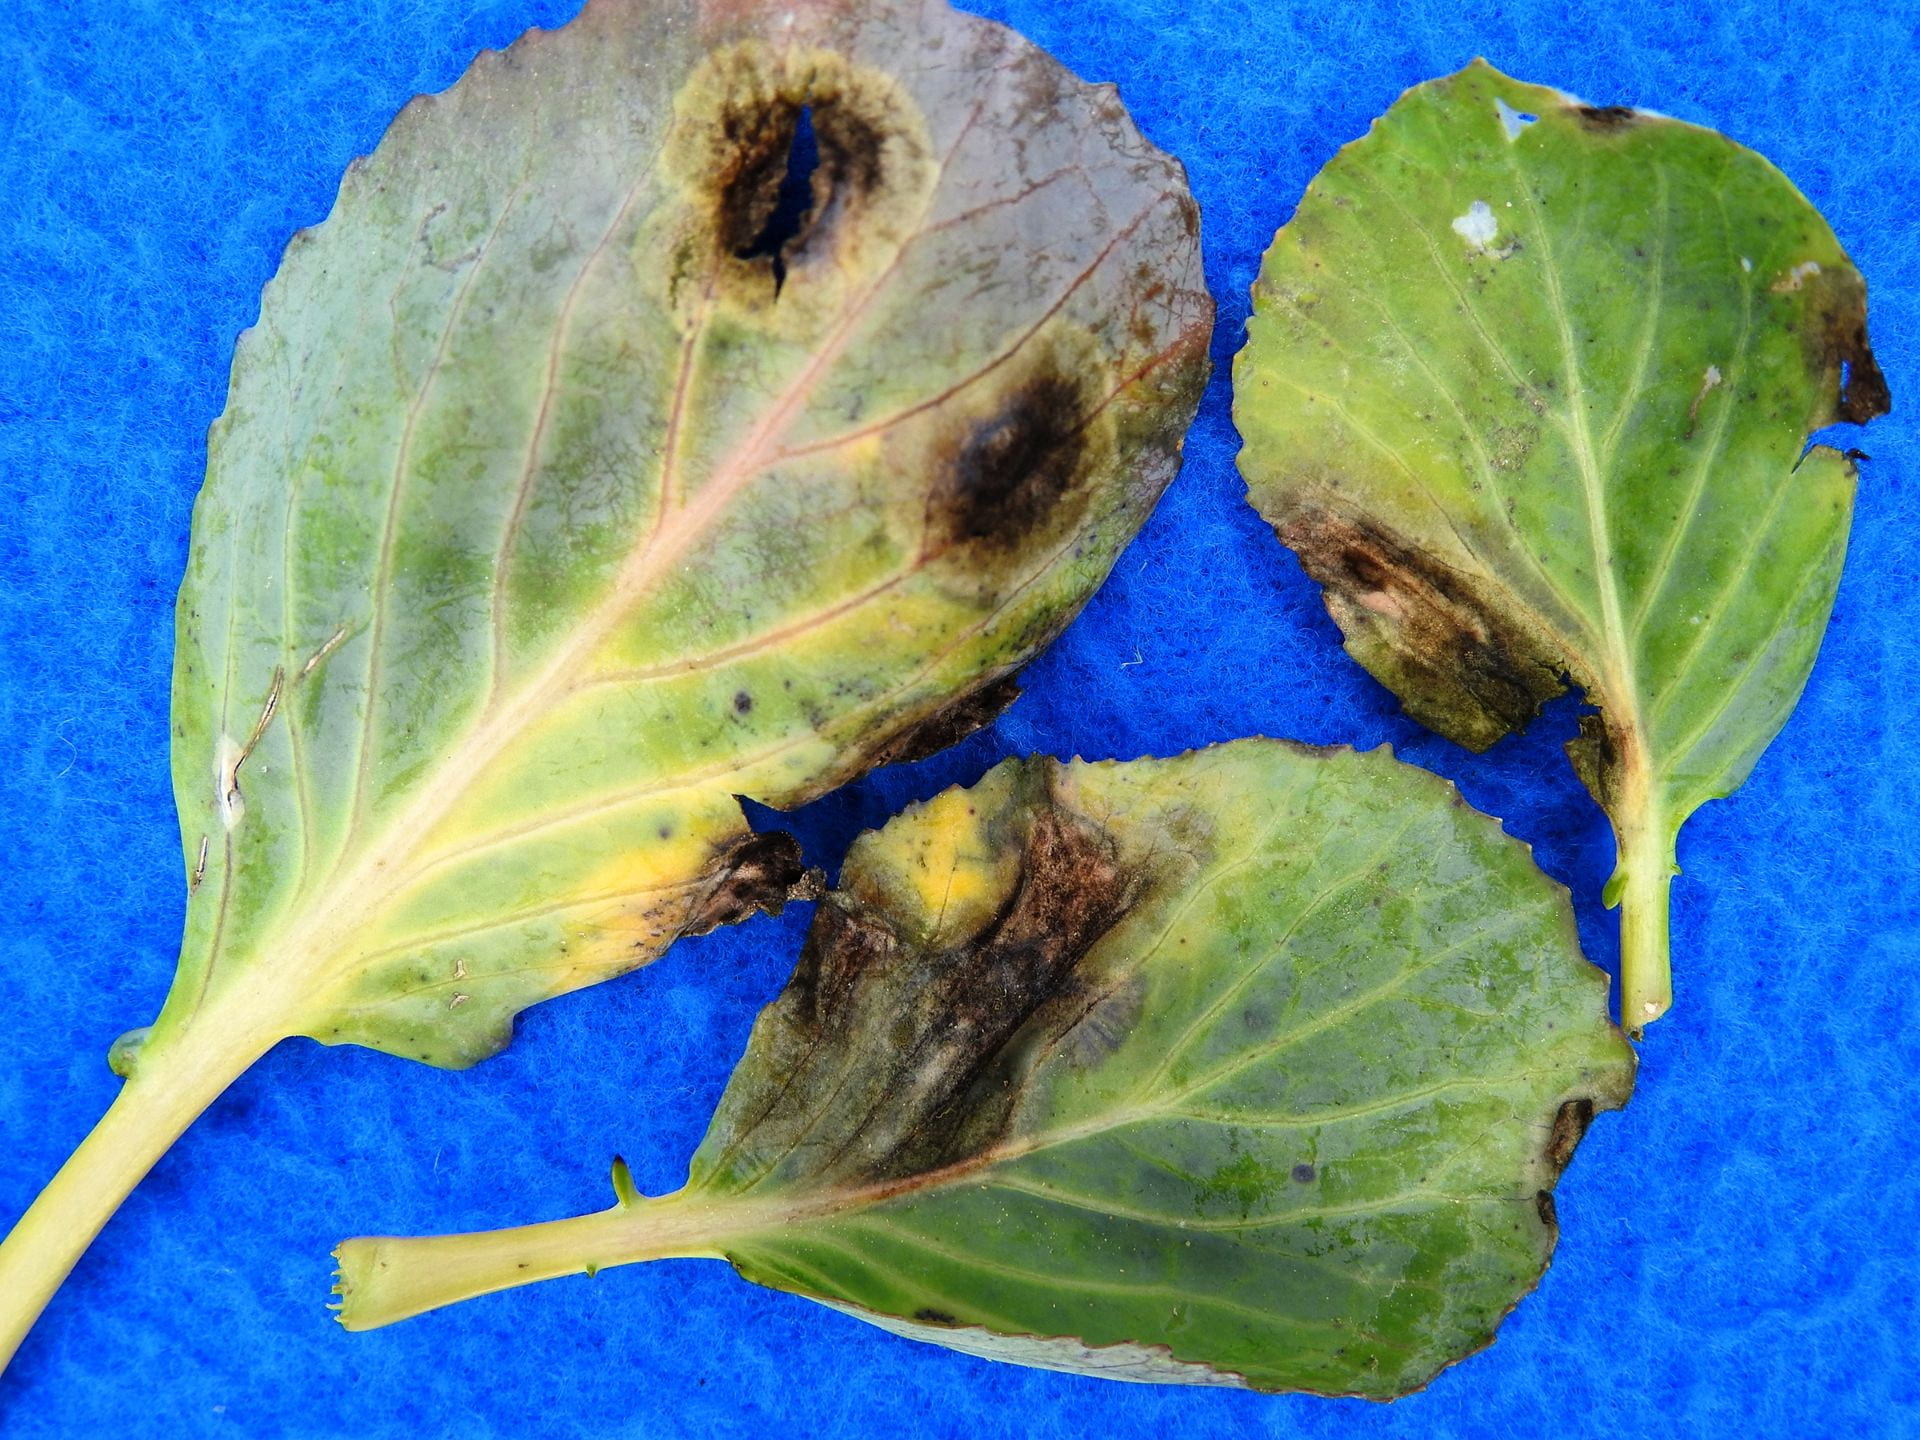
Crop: unknown
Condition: cabbage_cabbage_alternaria_spot